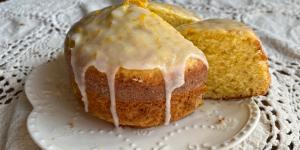
bizcocho con zumo de naranja